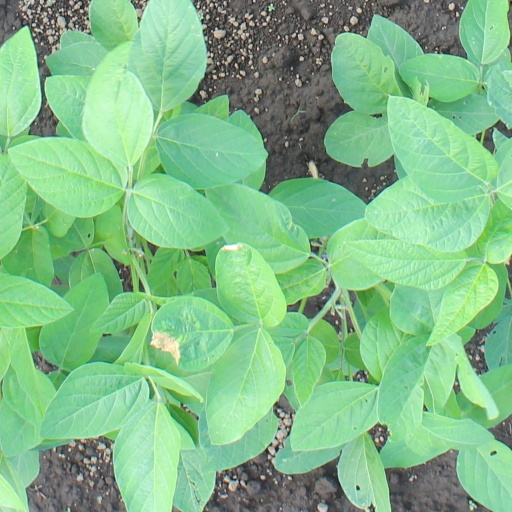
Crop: soybean